Brabus E V12

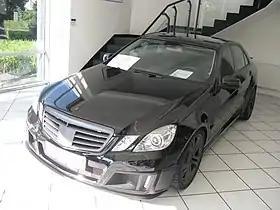
manufacturer = Brabus

The Brabus E V12 is a tuned Mercedes-Benz E-Class made by Mercedes-Benz tuning company Brabus. It was succeeded by the Brabus Rocket which is based on the Mercedes-Benz CLS-Class (W219).